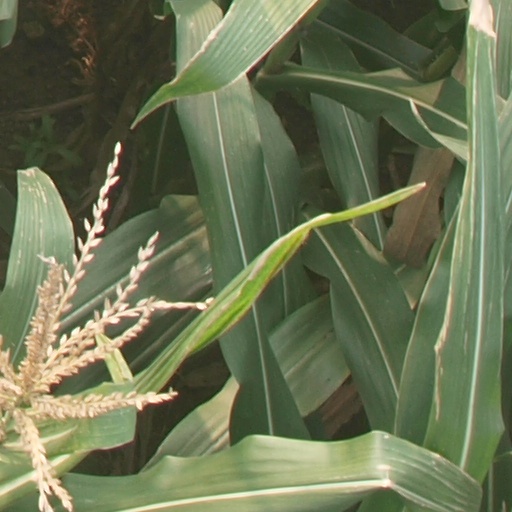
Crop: maize; corn